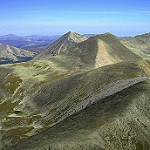
Label: mountain